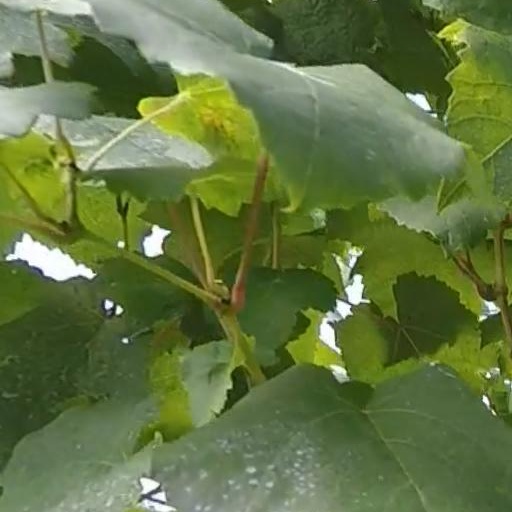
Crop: grape